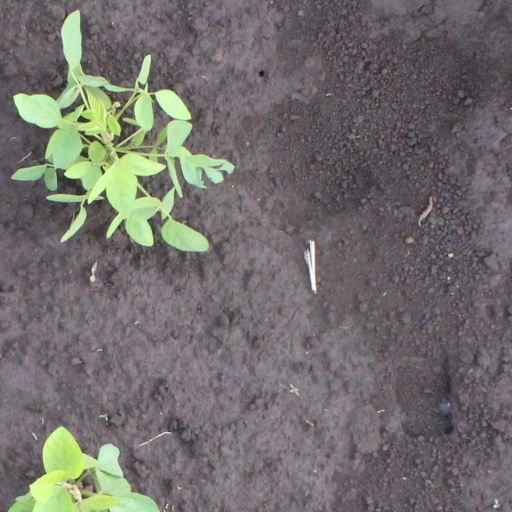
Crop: soybean